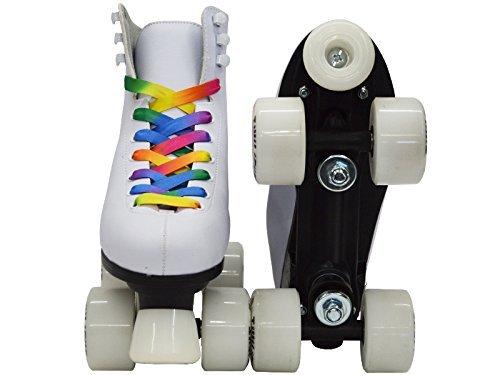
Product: Epic Skates Epic Allure Light-Up Quad Roller Skates, White
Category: Sports & Outdoors | Outdoor Recreation | Skates, Skateboards & Scooters | Inline & Roller Skating | Roller Skates
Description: Epic LED twilight wheels - White with red, Green, Blue, and orange LED lights one color per wheel.
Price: $62.99
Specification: PackageDimensions:14.6x13x5inches|ItemWeight:2.2pounds|ShippingWeight:5.85pounds(Viewshippingratesandpolicies)|Manufacturer:JoseySkateland,IncDBAEpicSkates|ASIN:B072BS53XL|Itemmodelnumber:Allure04